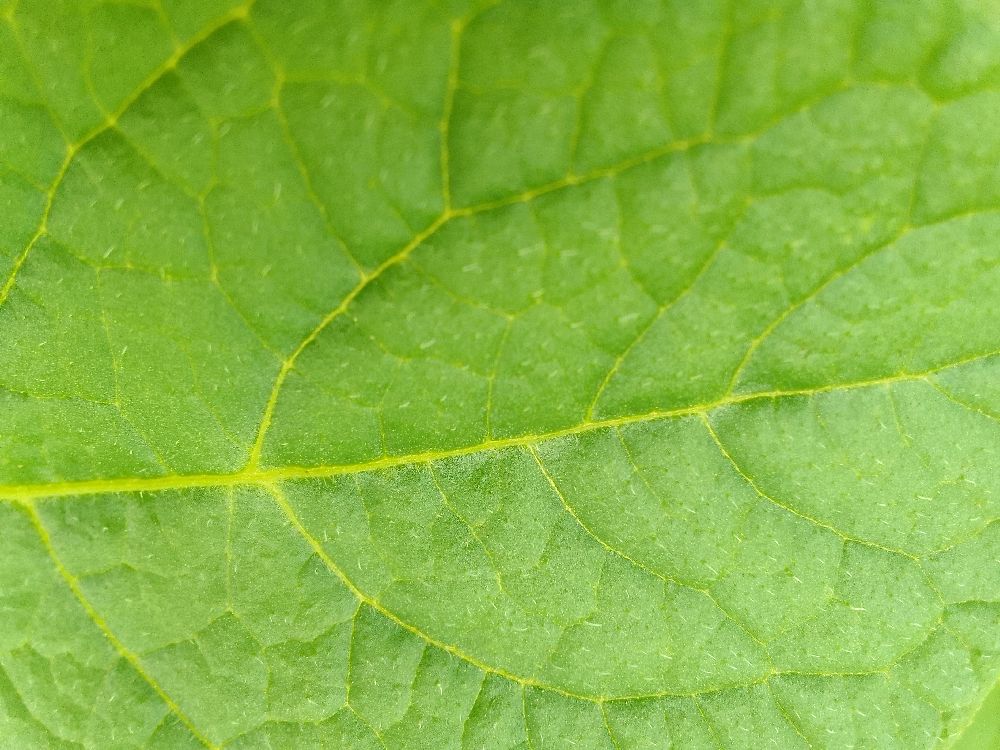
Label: Healthy